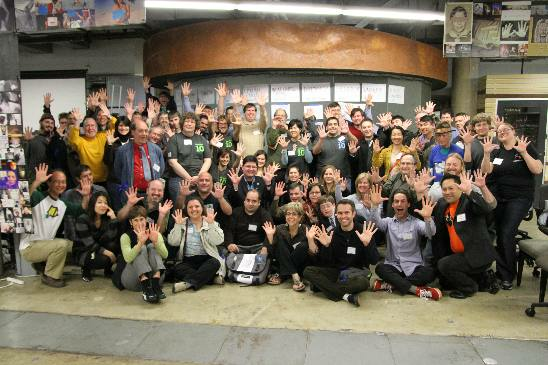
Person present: Yes